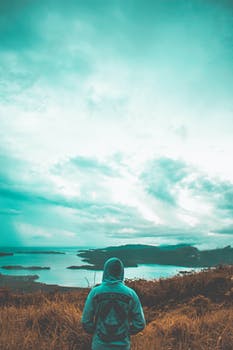
Label: No Watermark